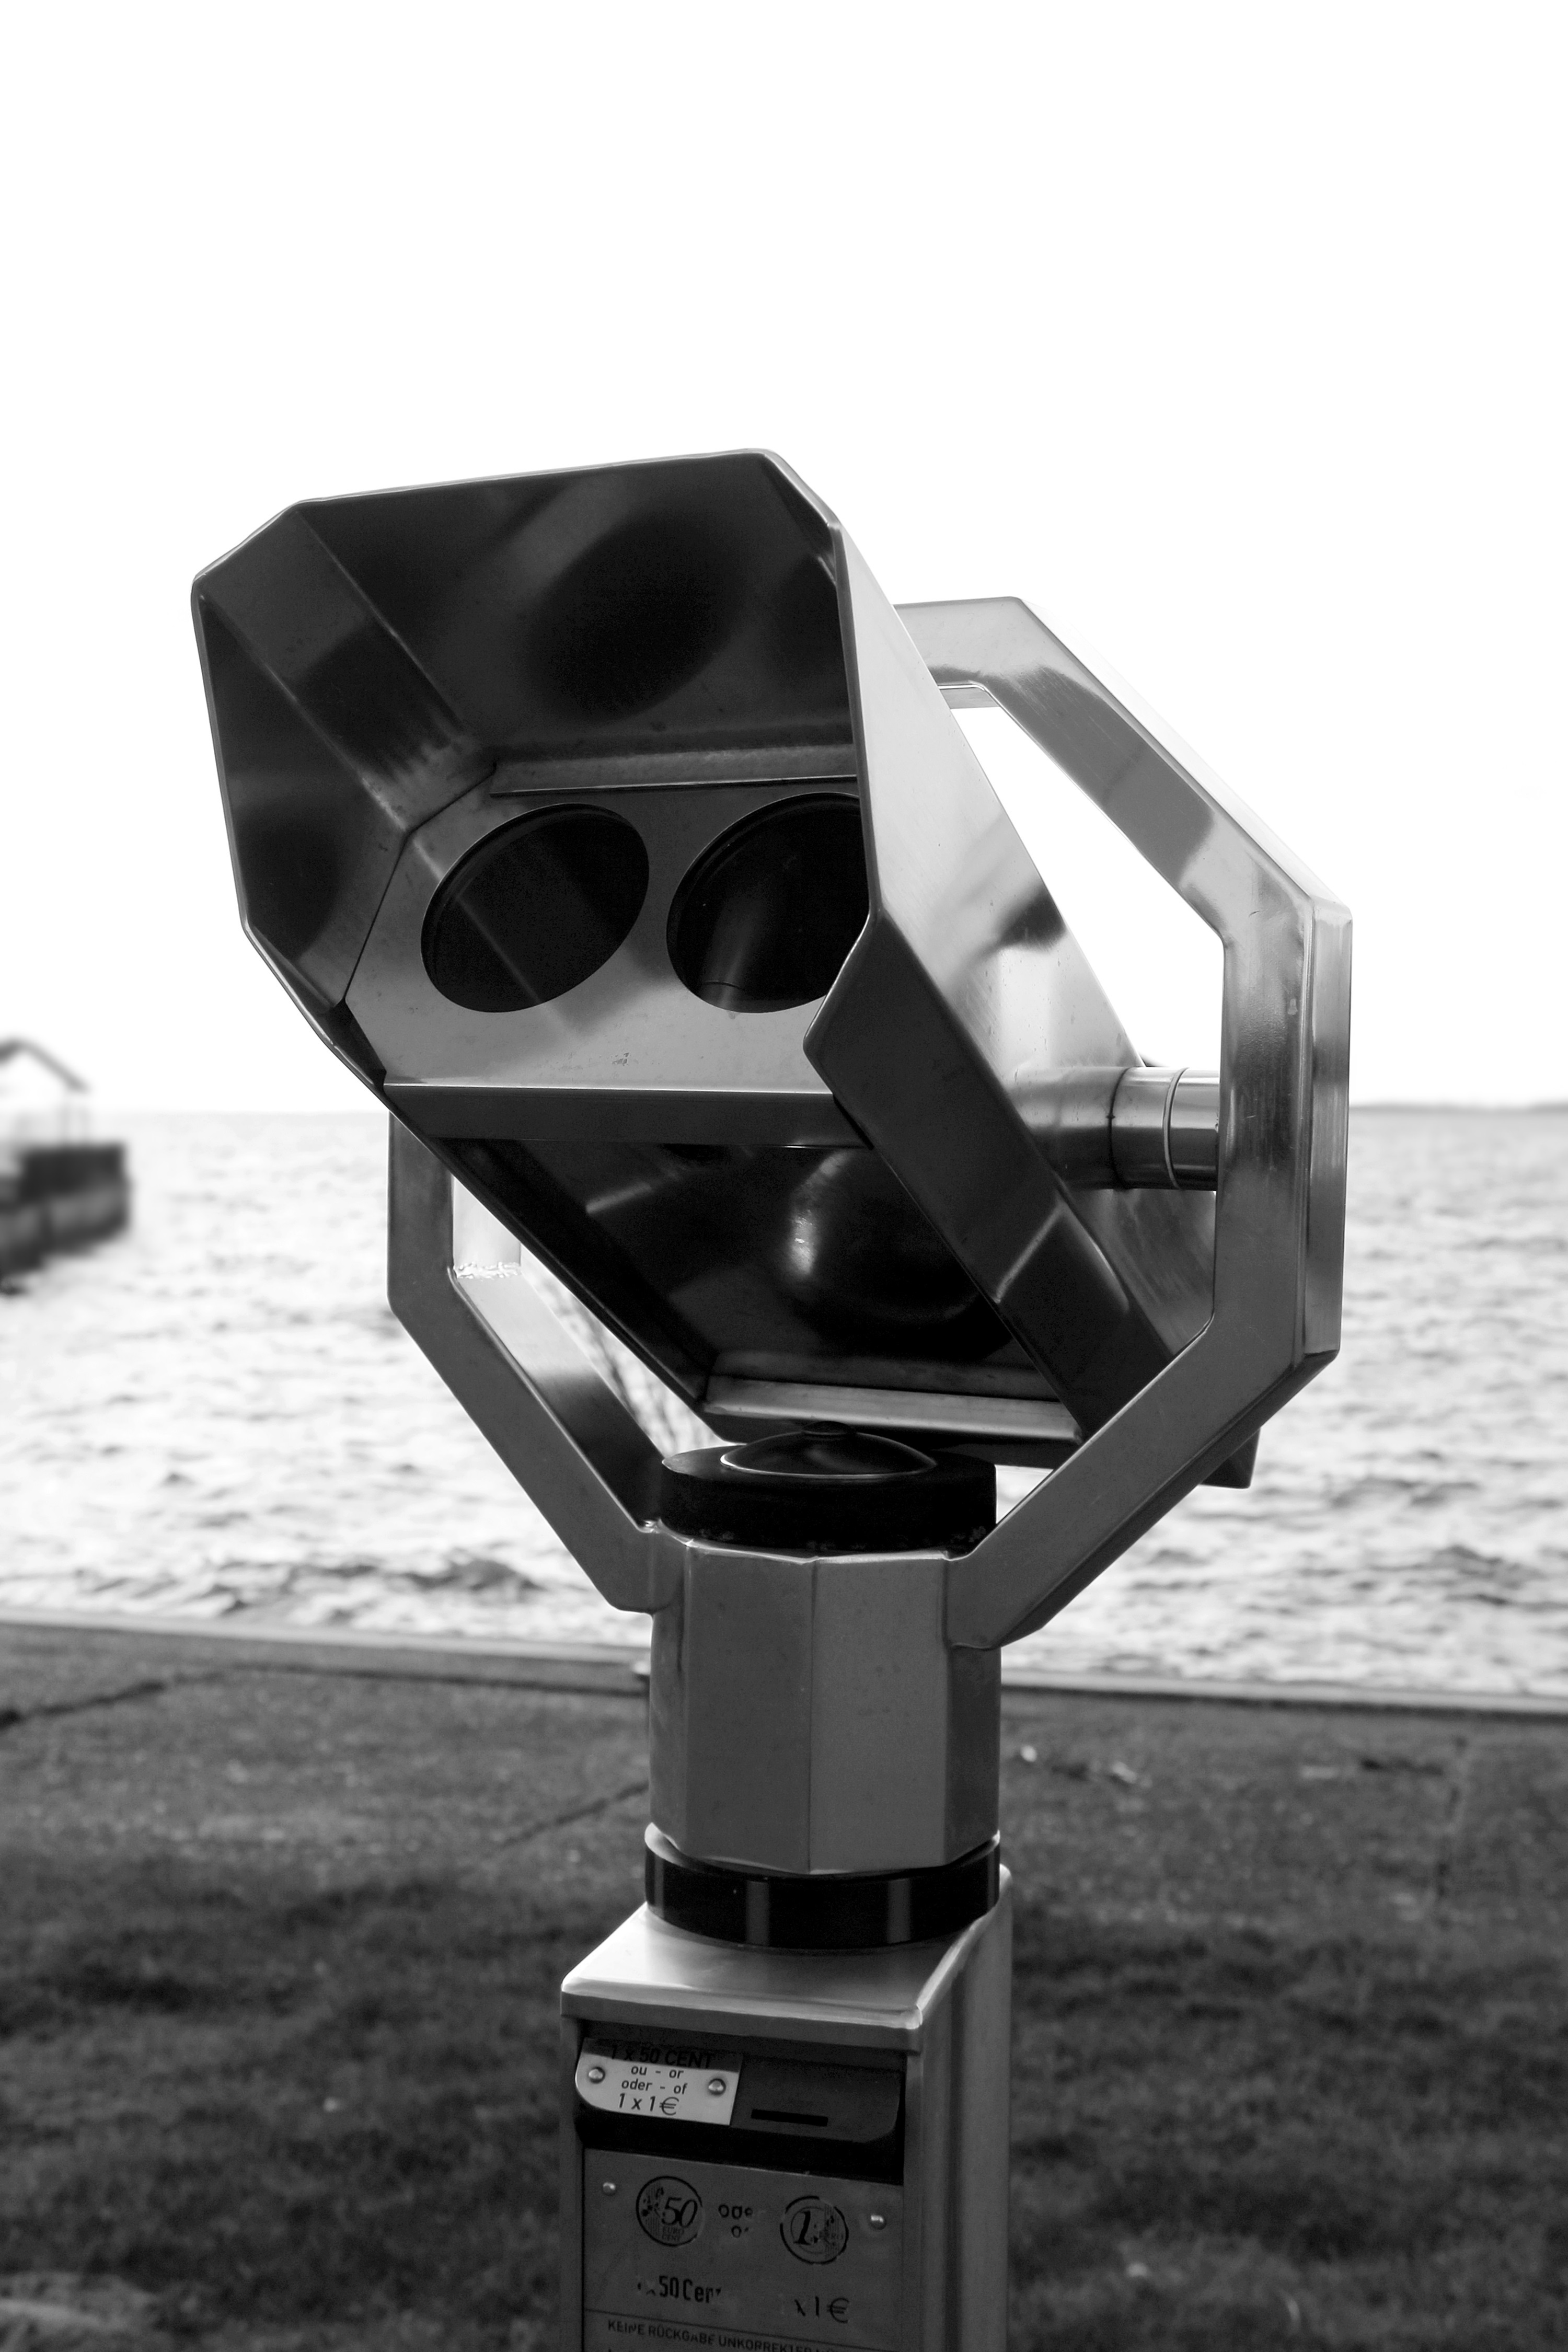
watch, table, water, nature, black and white, wheel, chair, lake, view, travel, telescope, metal, holiday, rest, black, furniture, monochrome, close, stainless steel, close up, bank, relaxation, holidays, still, break, mood, armrest, waters, binoculars, monochrome photography, periscope